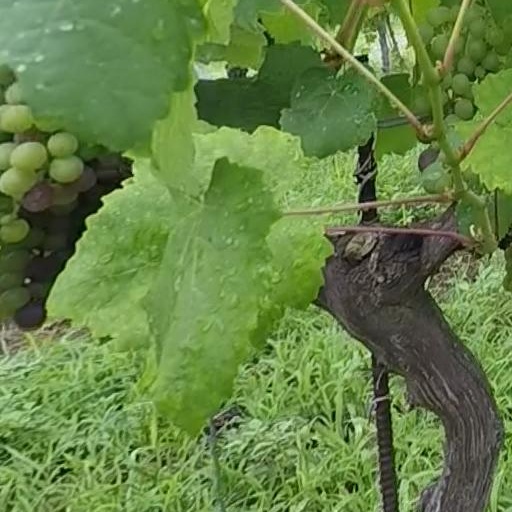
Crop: grape